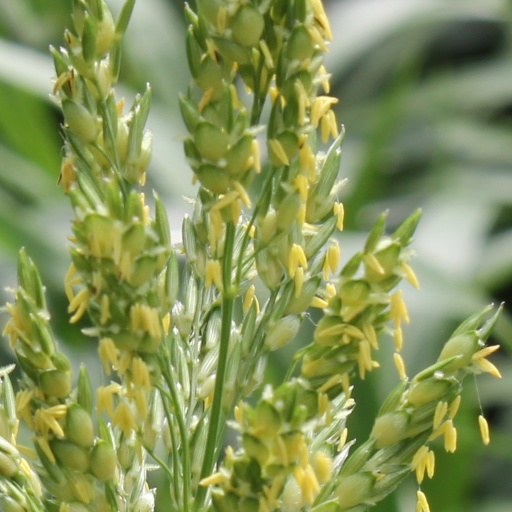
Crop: sorghum